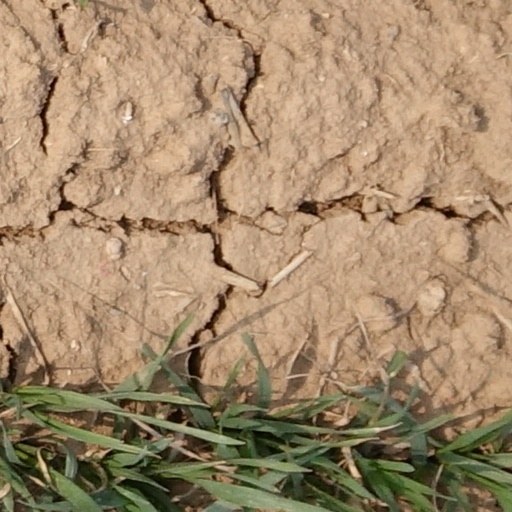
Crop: wheat